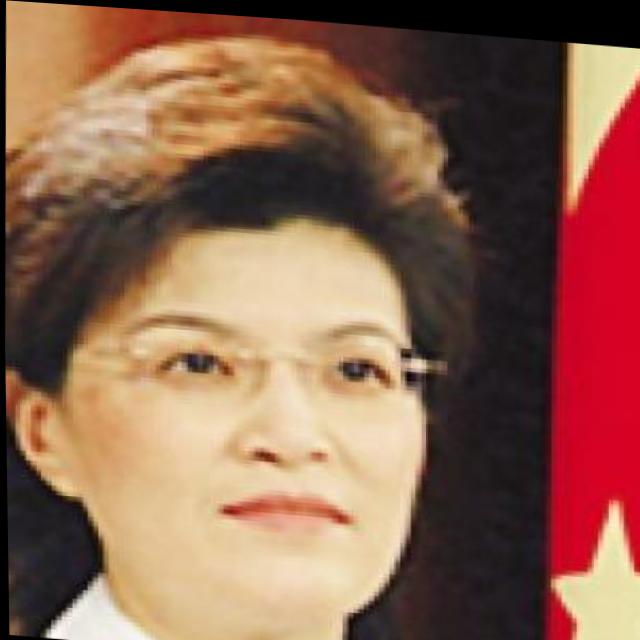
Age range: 45-64